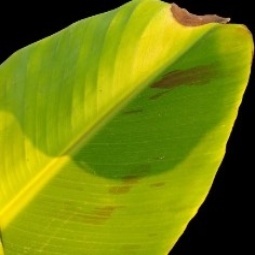
Label: Healthy